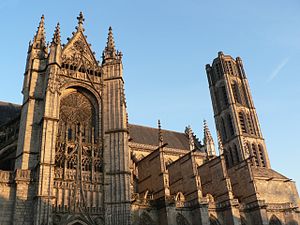
Limoges / Galleri
Limoges er en by i det centrale/vestlige Frankrig, beliggende vest for Massif Central, hvor floden Vienne løber igennem den. Den er hovedby for departementet Haute-Vienne og for regionen Limousin. Indbyggerne hedder på fransk: Limougeauds/ Limougeaudes og på occitansk: Lemòtges, Limòtges.